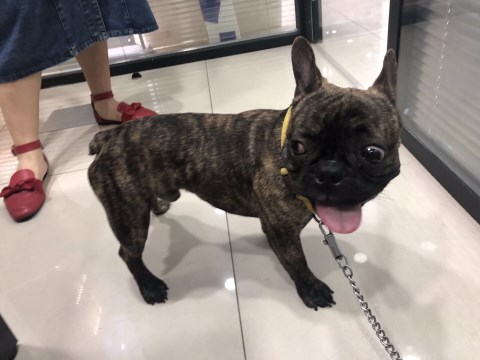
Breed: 1121-n000002-French_bulldog